Anjala (film)

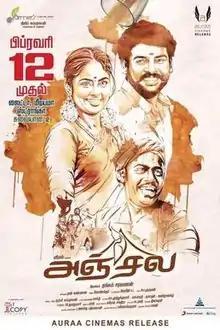
Theatrical release poster

Anjala is a 2016 Tamil-language comedy drama film directed by Thangam Saravanan and produced by Dhilip Subbarayan. Vimal and Nandita star, while Gopi Sunder composes the film's music.